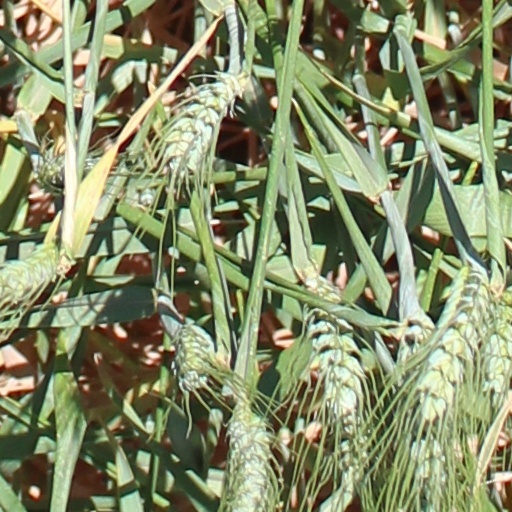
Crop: wheat